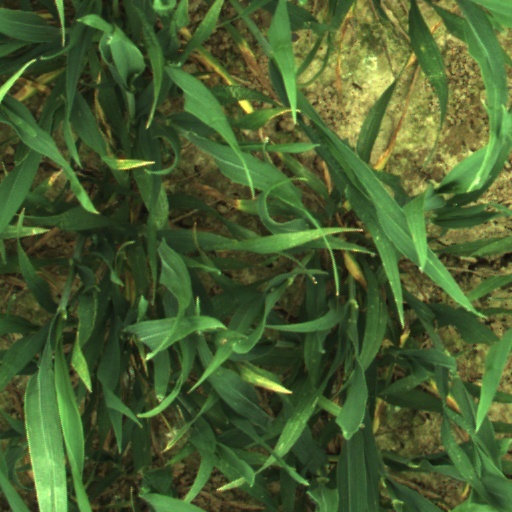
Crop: wheat